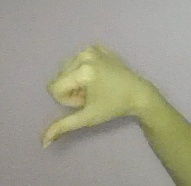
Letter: waw